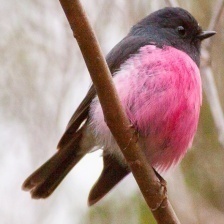
Species: PINK ROBIN
Scientific name: PETROICA RODINOGASTER
ImageNet parent category: robin